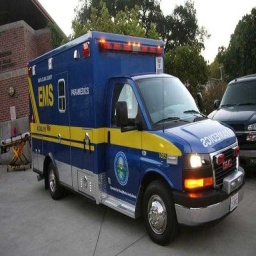
Label: ambulance